Leslie Manigat

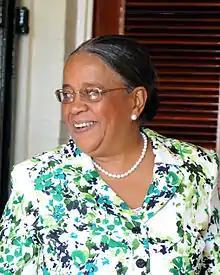
Mirlande Manigat

Manigat was born in Port-au-Prince. His second wife, Mirlande Manigat, whom he married in 1970, was a candidate in the 2010 presidential election.